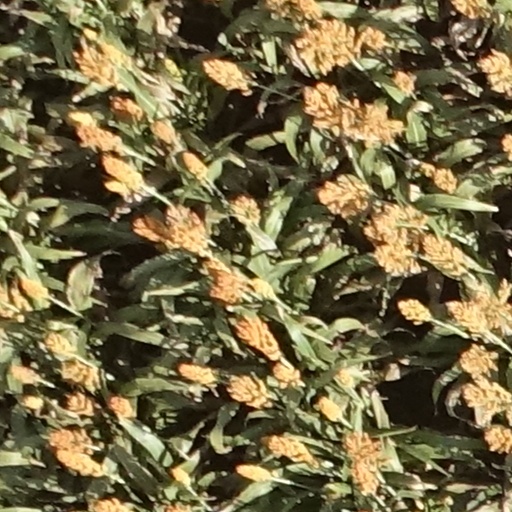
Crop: sorghum